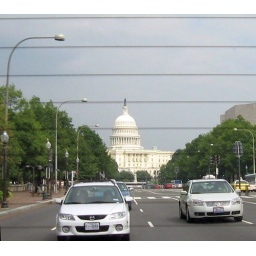
The Capital dome right before I got run over by that white car